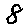
Label: 8